Decline of Christianity in the Western world

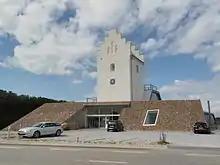
A church on Læsø island in Denmark, which has been transformed into a spa.

A decline of Christian affiliation in the Western world has been observed in the decades since the end of World War II (1939–1945). While most countries in the Western world were historically almost exclusively Christian, the post-World War II era has seen developed countries with modern, secular educational facilities shifting towards post-Christian, secular, globalized, multicultural and multifaith societies.